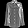
Label: Shirt